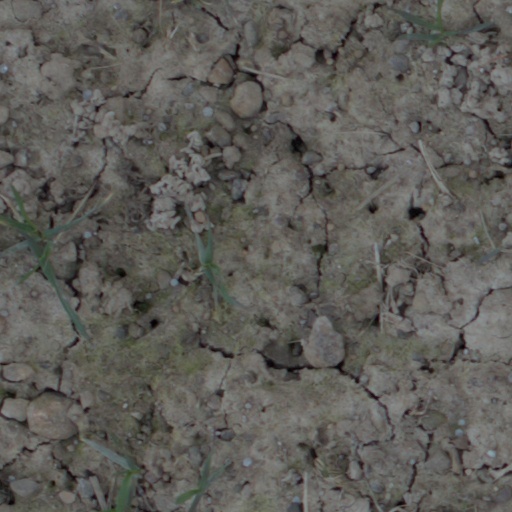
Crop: wheat